Christian IX

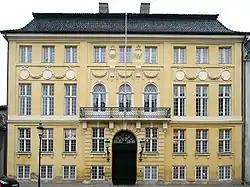
Prince Christian's longtime home, the Yellow Palace in Copenhagen (2006).

In 1835, Prince Christian was confirmed in the Garrison Church in Copenhagen. The following year, after completing his military education, he was appointed rittmeister at the Royal Horse Guards and was then housed in the Royal Horse Guards Barracks by Frederiksholms Kanal in central Copenhagen. There he lived under simple conditions until King Frederick VI in 1839 granted him a home in the Yellow Palace, an 18th century town house at 18 Amaliegade, immediately adjacent to the Amalienborg Palace complex, the principal residence of the Danish royal family in the district of Frederiksstaden in central Copenhagen, where he came to live until 1865.